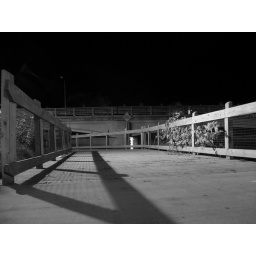
bike path near kzoo river